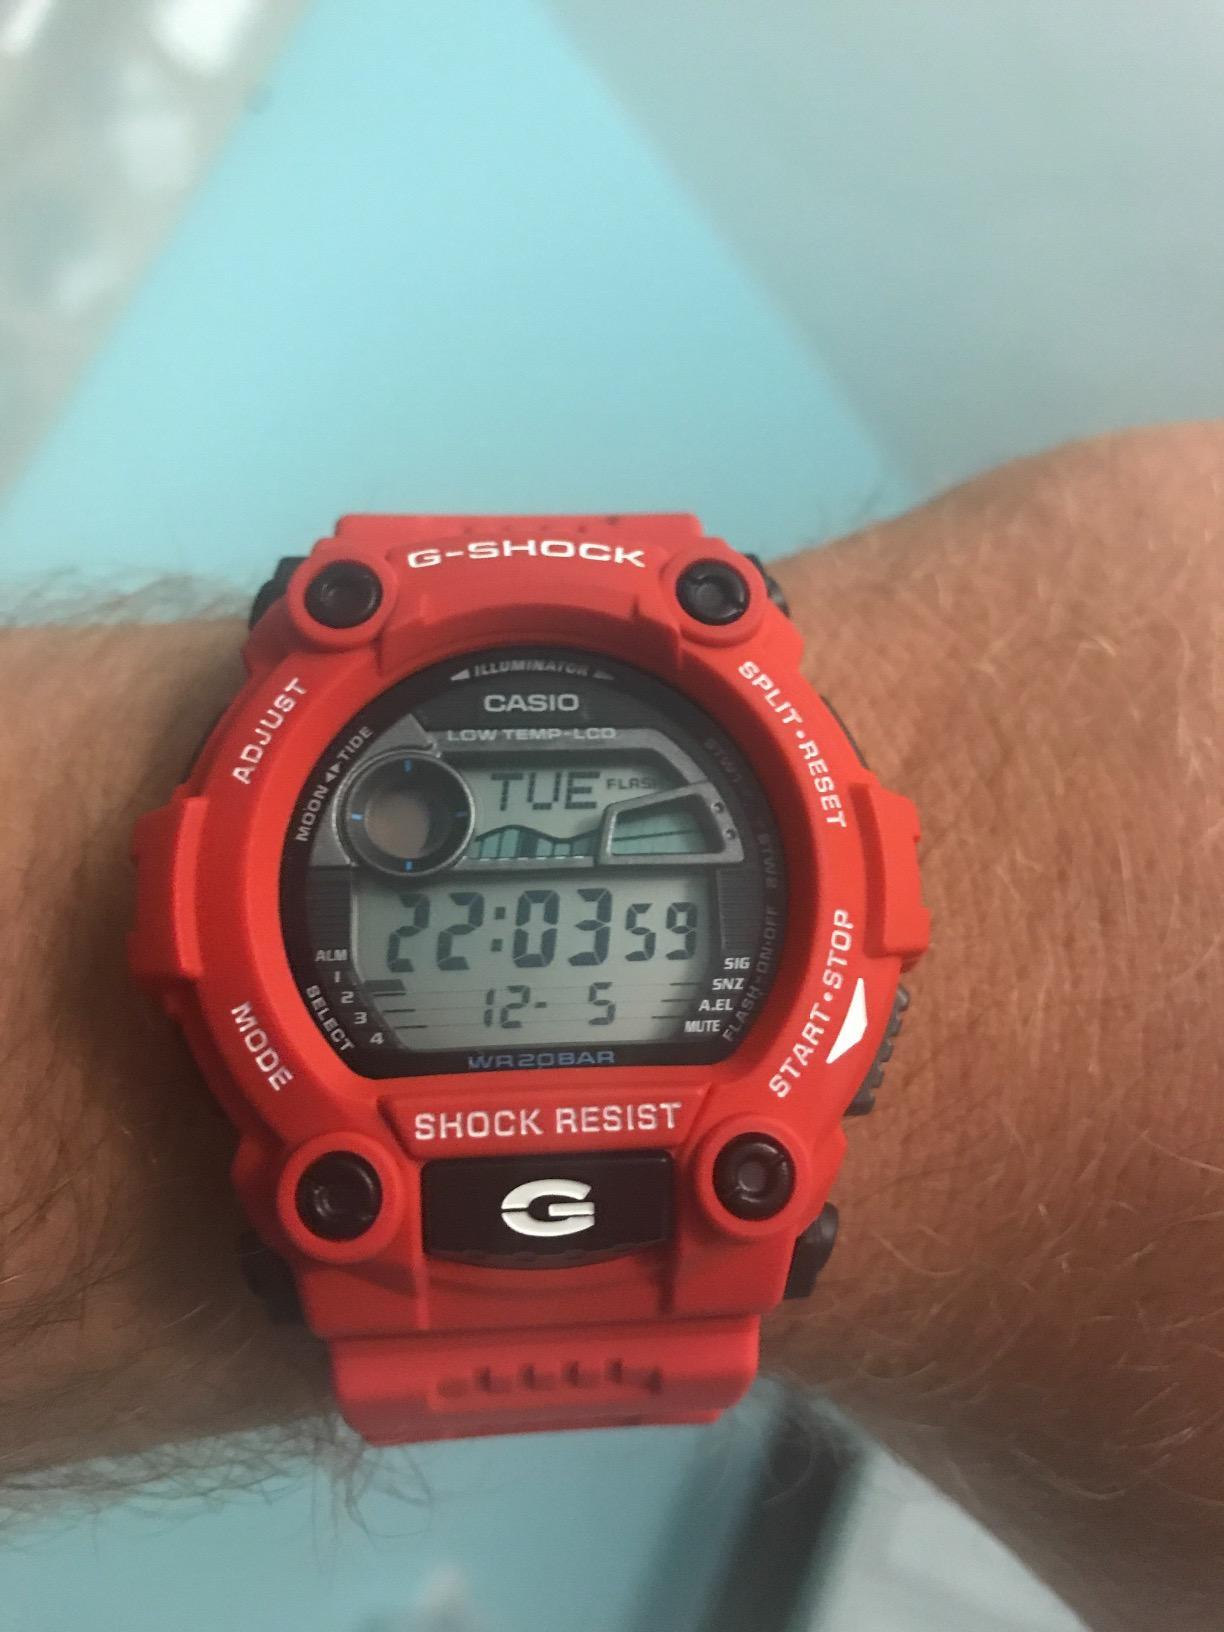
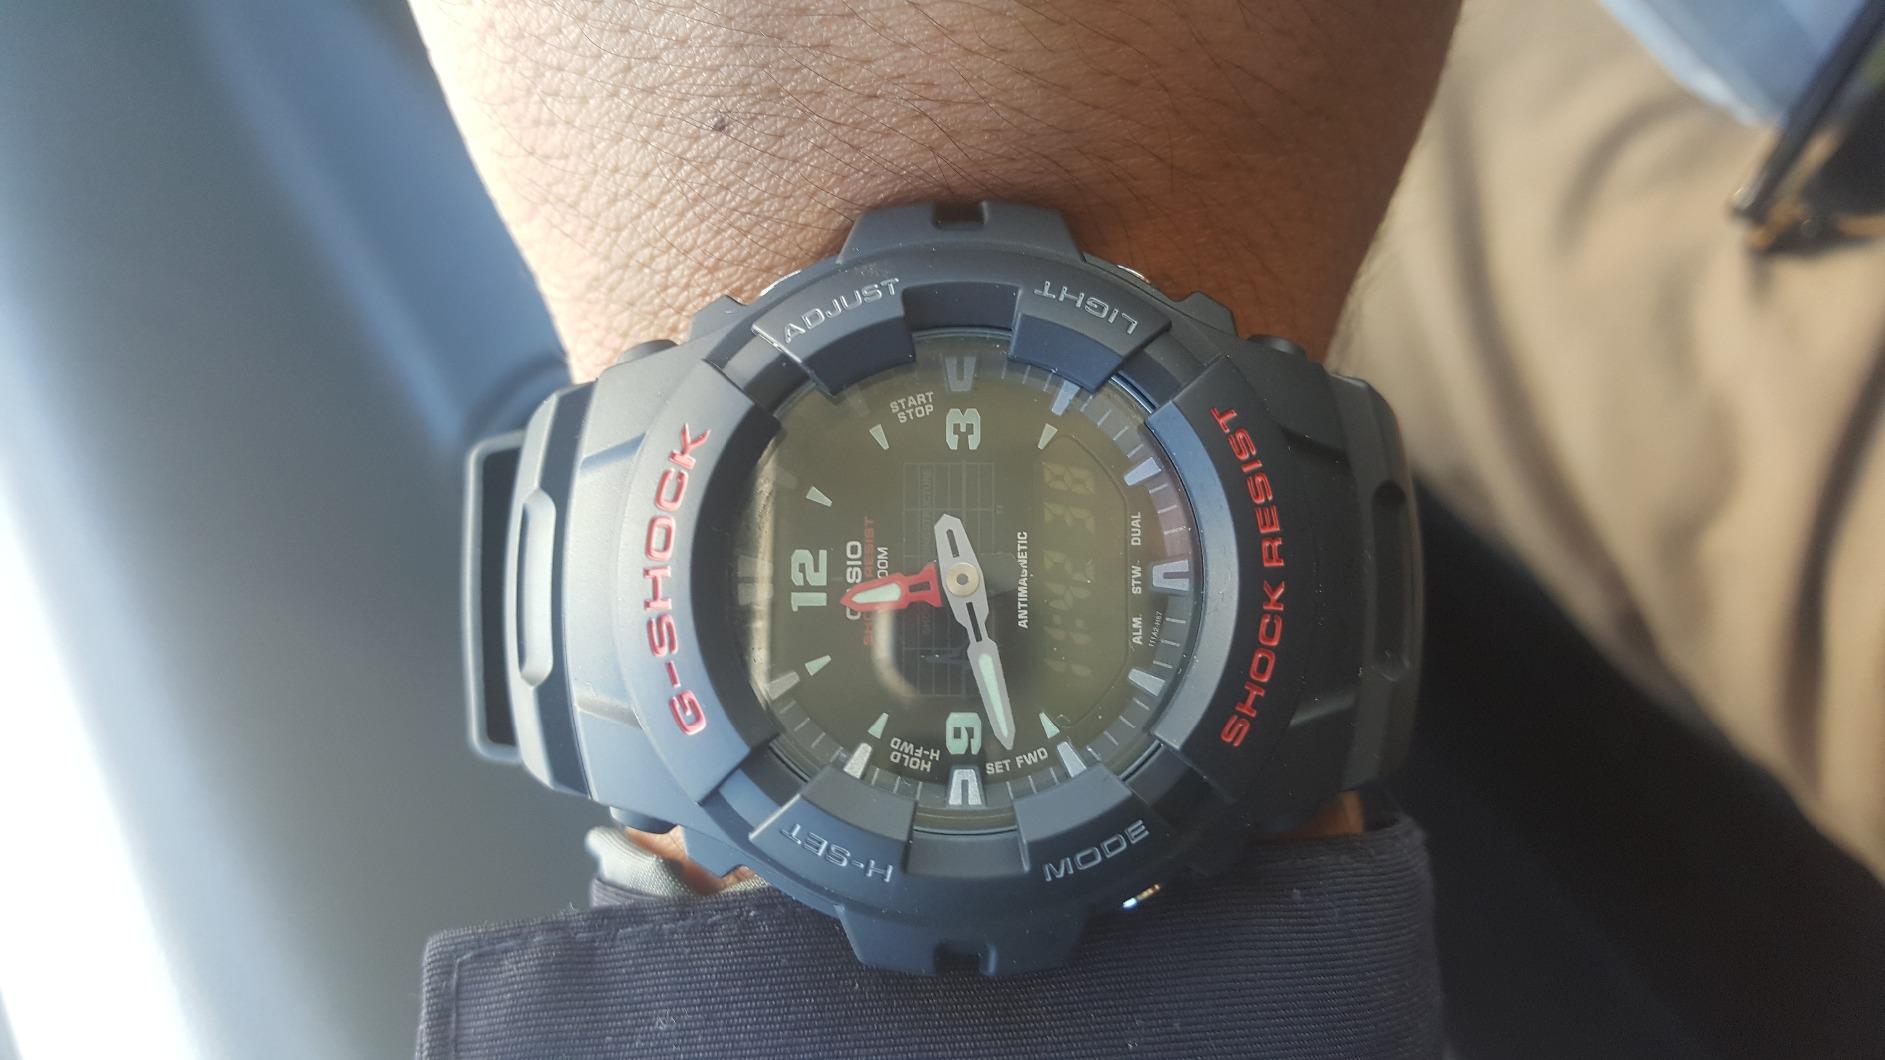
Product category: accessories_watch
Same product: no